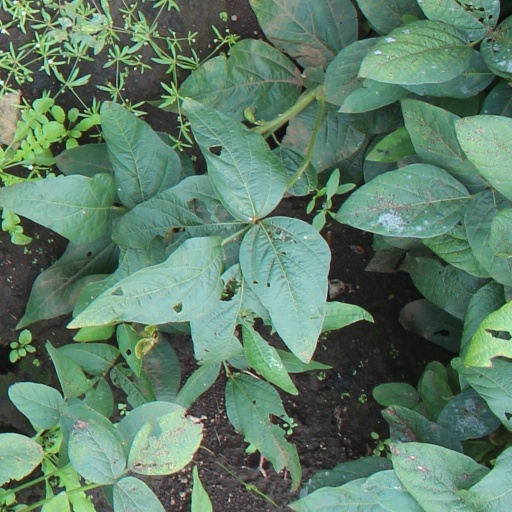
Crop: soybean